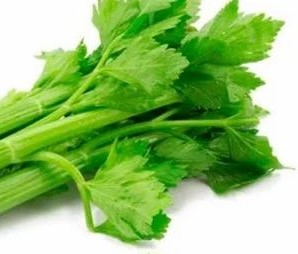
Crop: unknown
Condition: celery